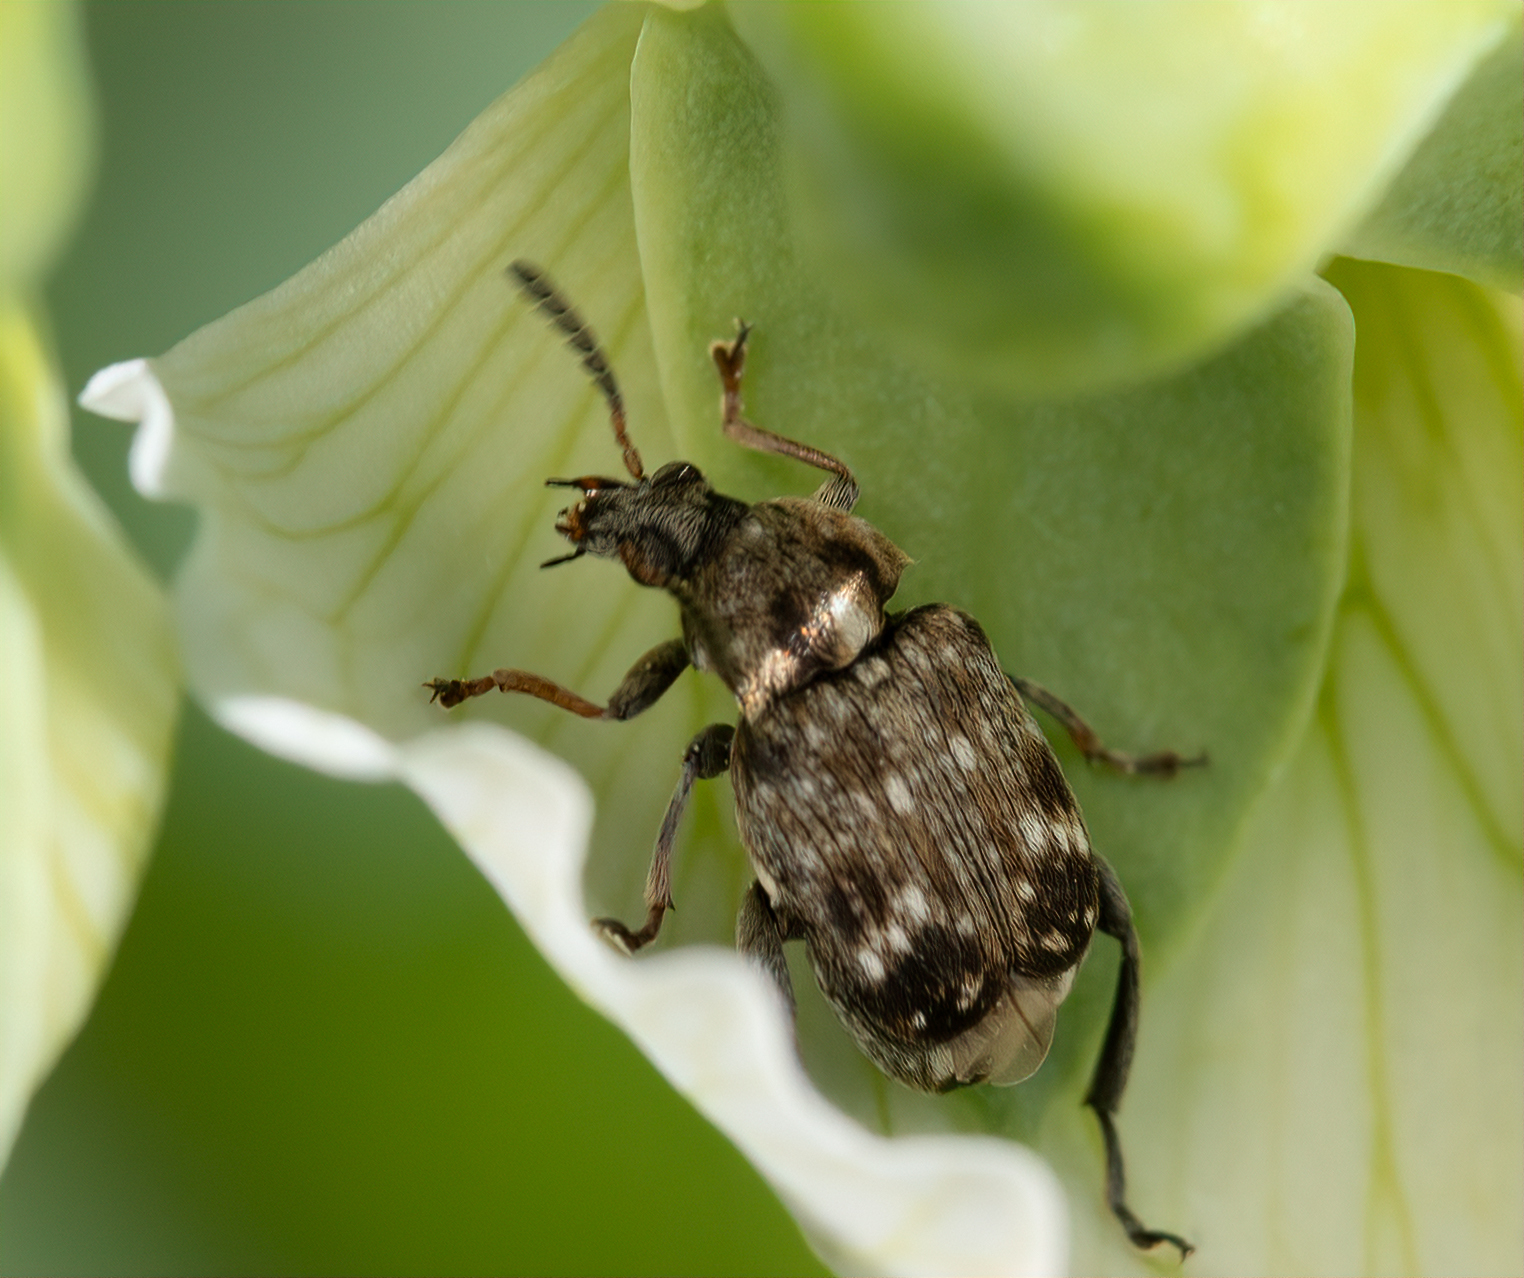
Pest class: pea_weevil